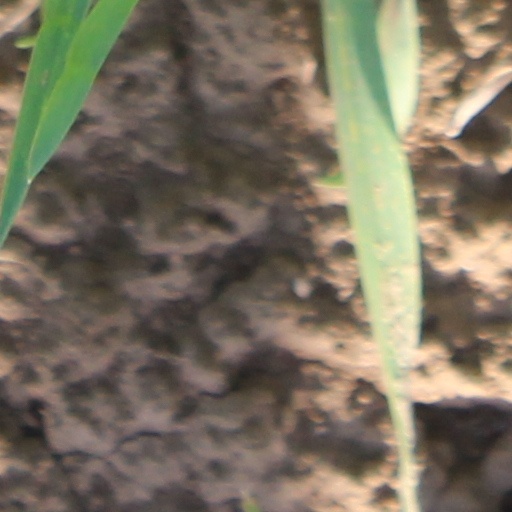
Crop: wheat